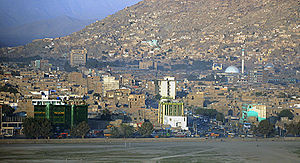
Byer i Afghanistan
1 – Kabul
Dette er en liste over byer i Afghanistan. Den giver en oversigt over udviklingen af folketallet i det større byer.